Friendship (NGO)

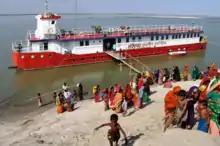
Lifebuoy Friendship Hospital

Friendship's first project was a floating hospital. French sailor and aviator Yves Marre sailed a river barge from France to Bangladesh to donate it for use by the people of Bangladesh. Runa Khan eventually converted the river barge to a floating hospital, the Lifebuoy Friendship Hospital (LFH).